The Tale of Zatoichi Continues

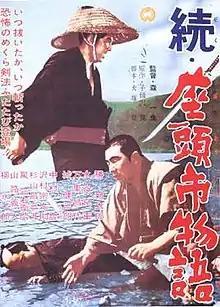
Theatrical poster

is a 1962 Japanese film directed by Kazuo Mori and starring Shintaro Katsu as Zatōichi the blind swordsman, a character created by Kan Shimozawa. "The Tale of Zatoichi Continues" is the second entry in the popular, long-running "Zatoichi" series.